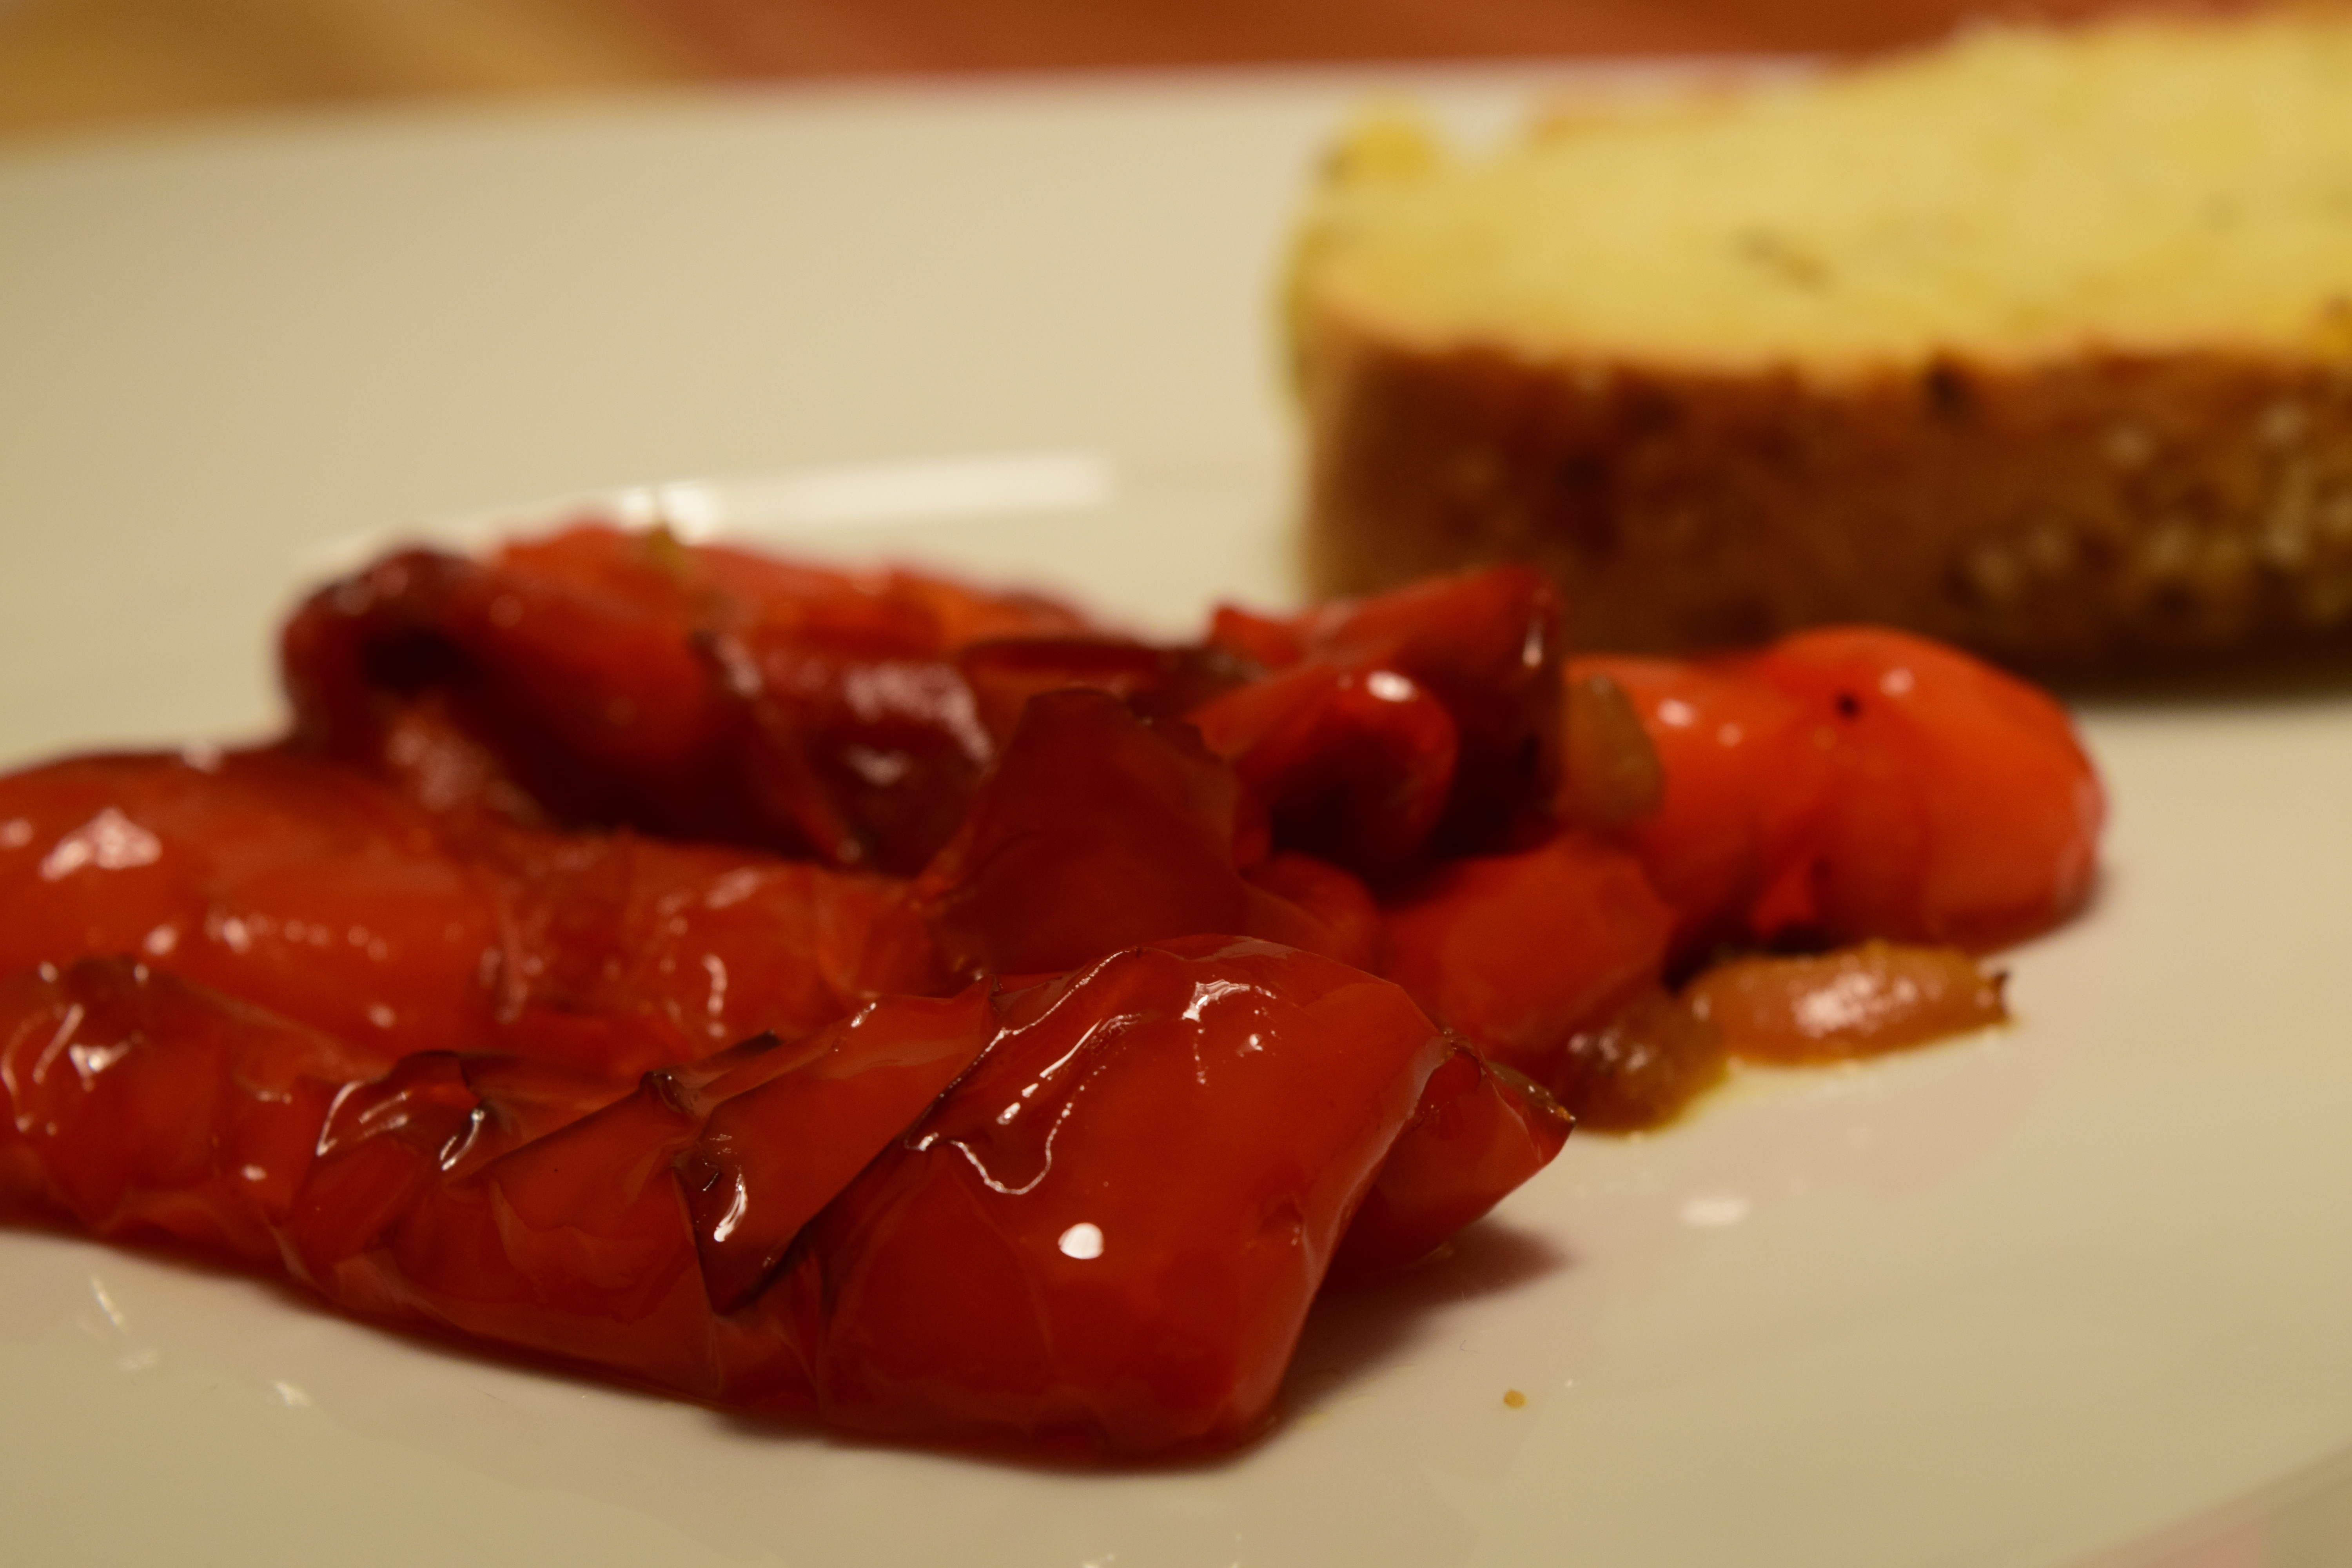
dish, meal, food, mediterranean, produce, vegetable, eat, deep fried, meat, cuisine, delicious, homemade, starter, italian, paprika, peperonata, sweet and sour, mediterranean cuisine